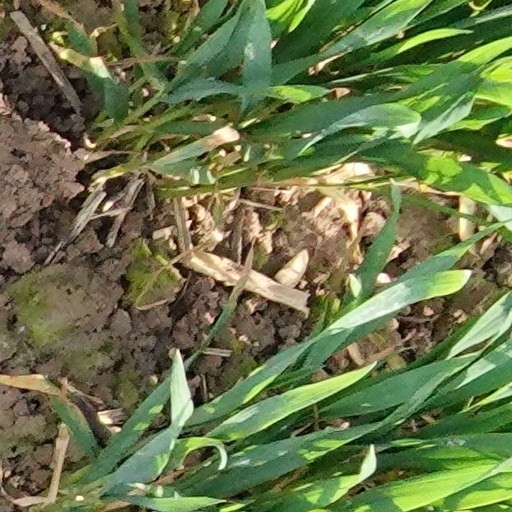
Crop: wheat